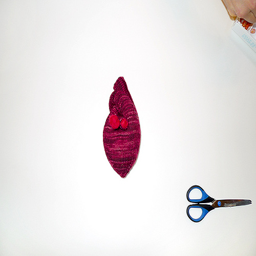
A pair of scissors sitting next to a piece of cloth.
THERE IS AN IMAGE OF A SCISSORS AND A CLOTH
A crochet bag in maroon lies next to scissors
Knitted fabric on a table with a pair of scissors.
A hot pink-colored knitted pouch sits dead center of the table.